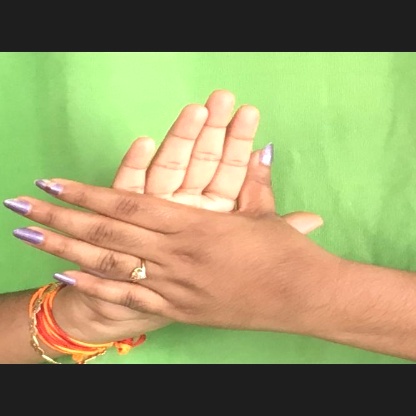
Mudra: Chakra